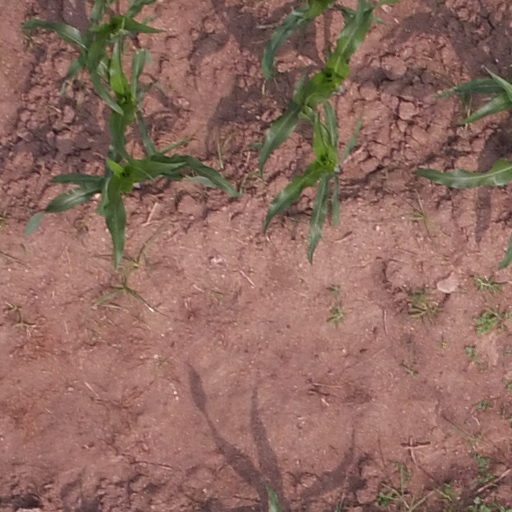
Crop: maize; corn